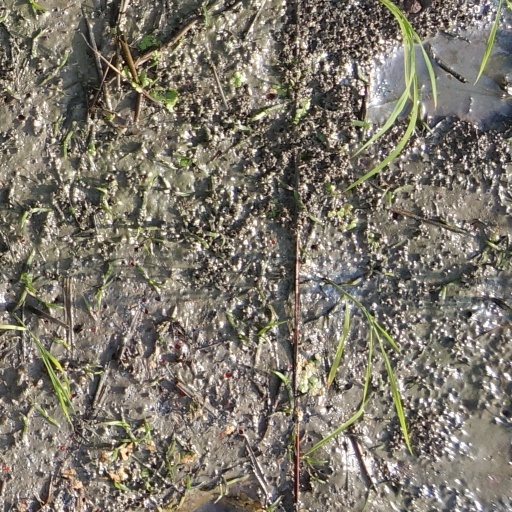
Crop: rice